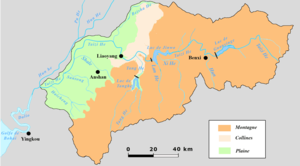
Bassin versant du Taizi, rivière qui coule dans la province de Liaoning au nord est de la Chine.
La Taizi rivière) forme la Daliao qui se jette dans le golfe de Bohai. Elle est considérée comme faisant partie du bassin versant de la rivière Liao dont elle était autrefois un affluent avant que cette dernière soit détournée pour limiter les crues.